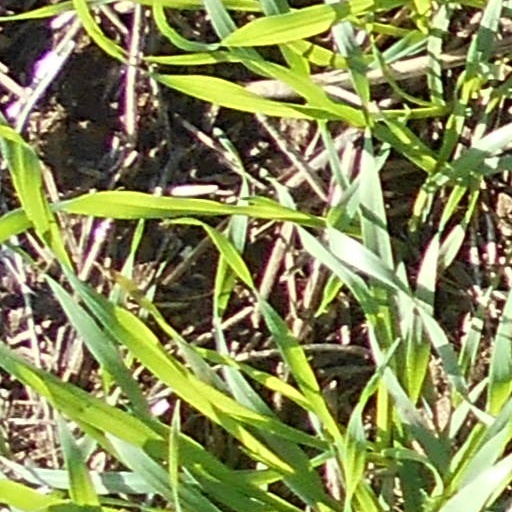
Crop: wheat